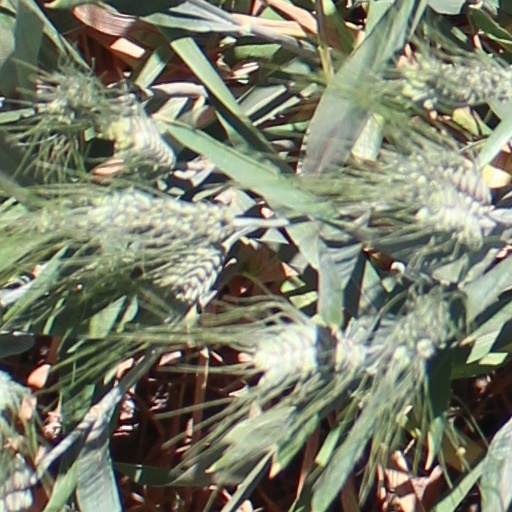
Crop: wheat